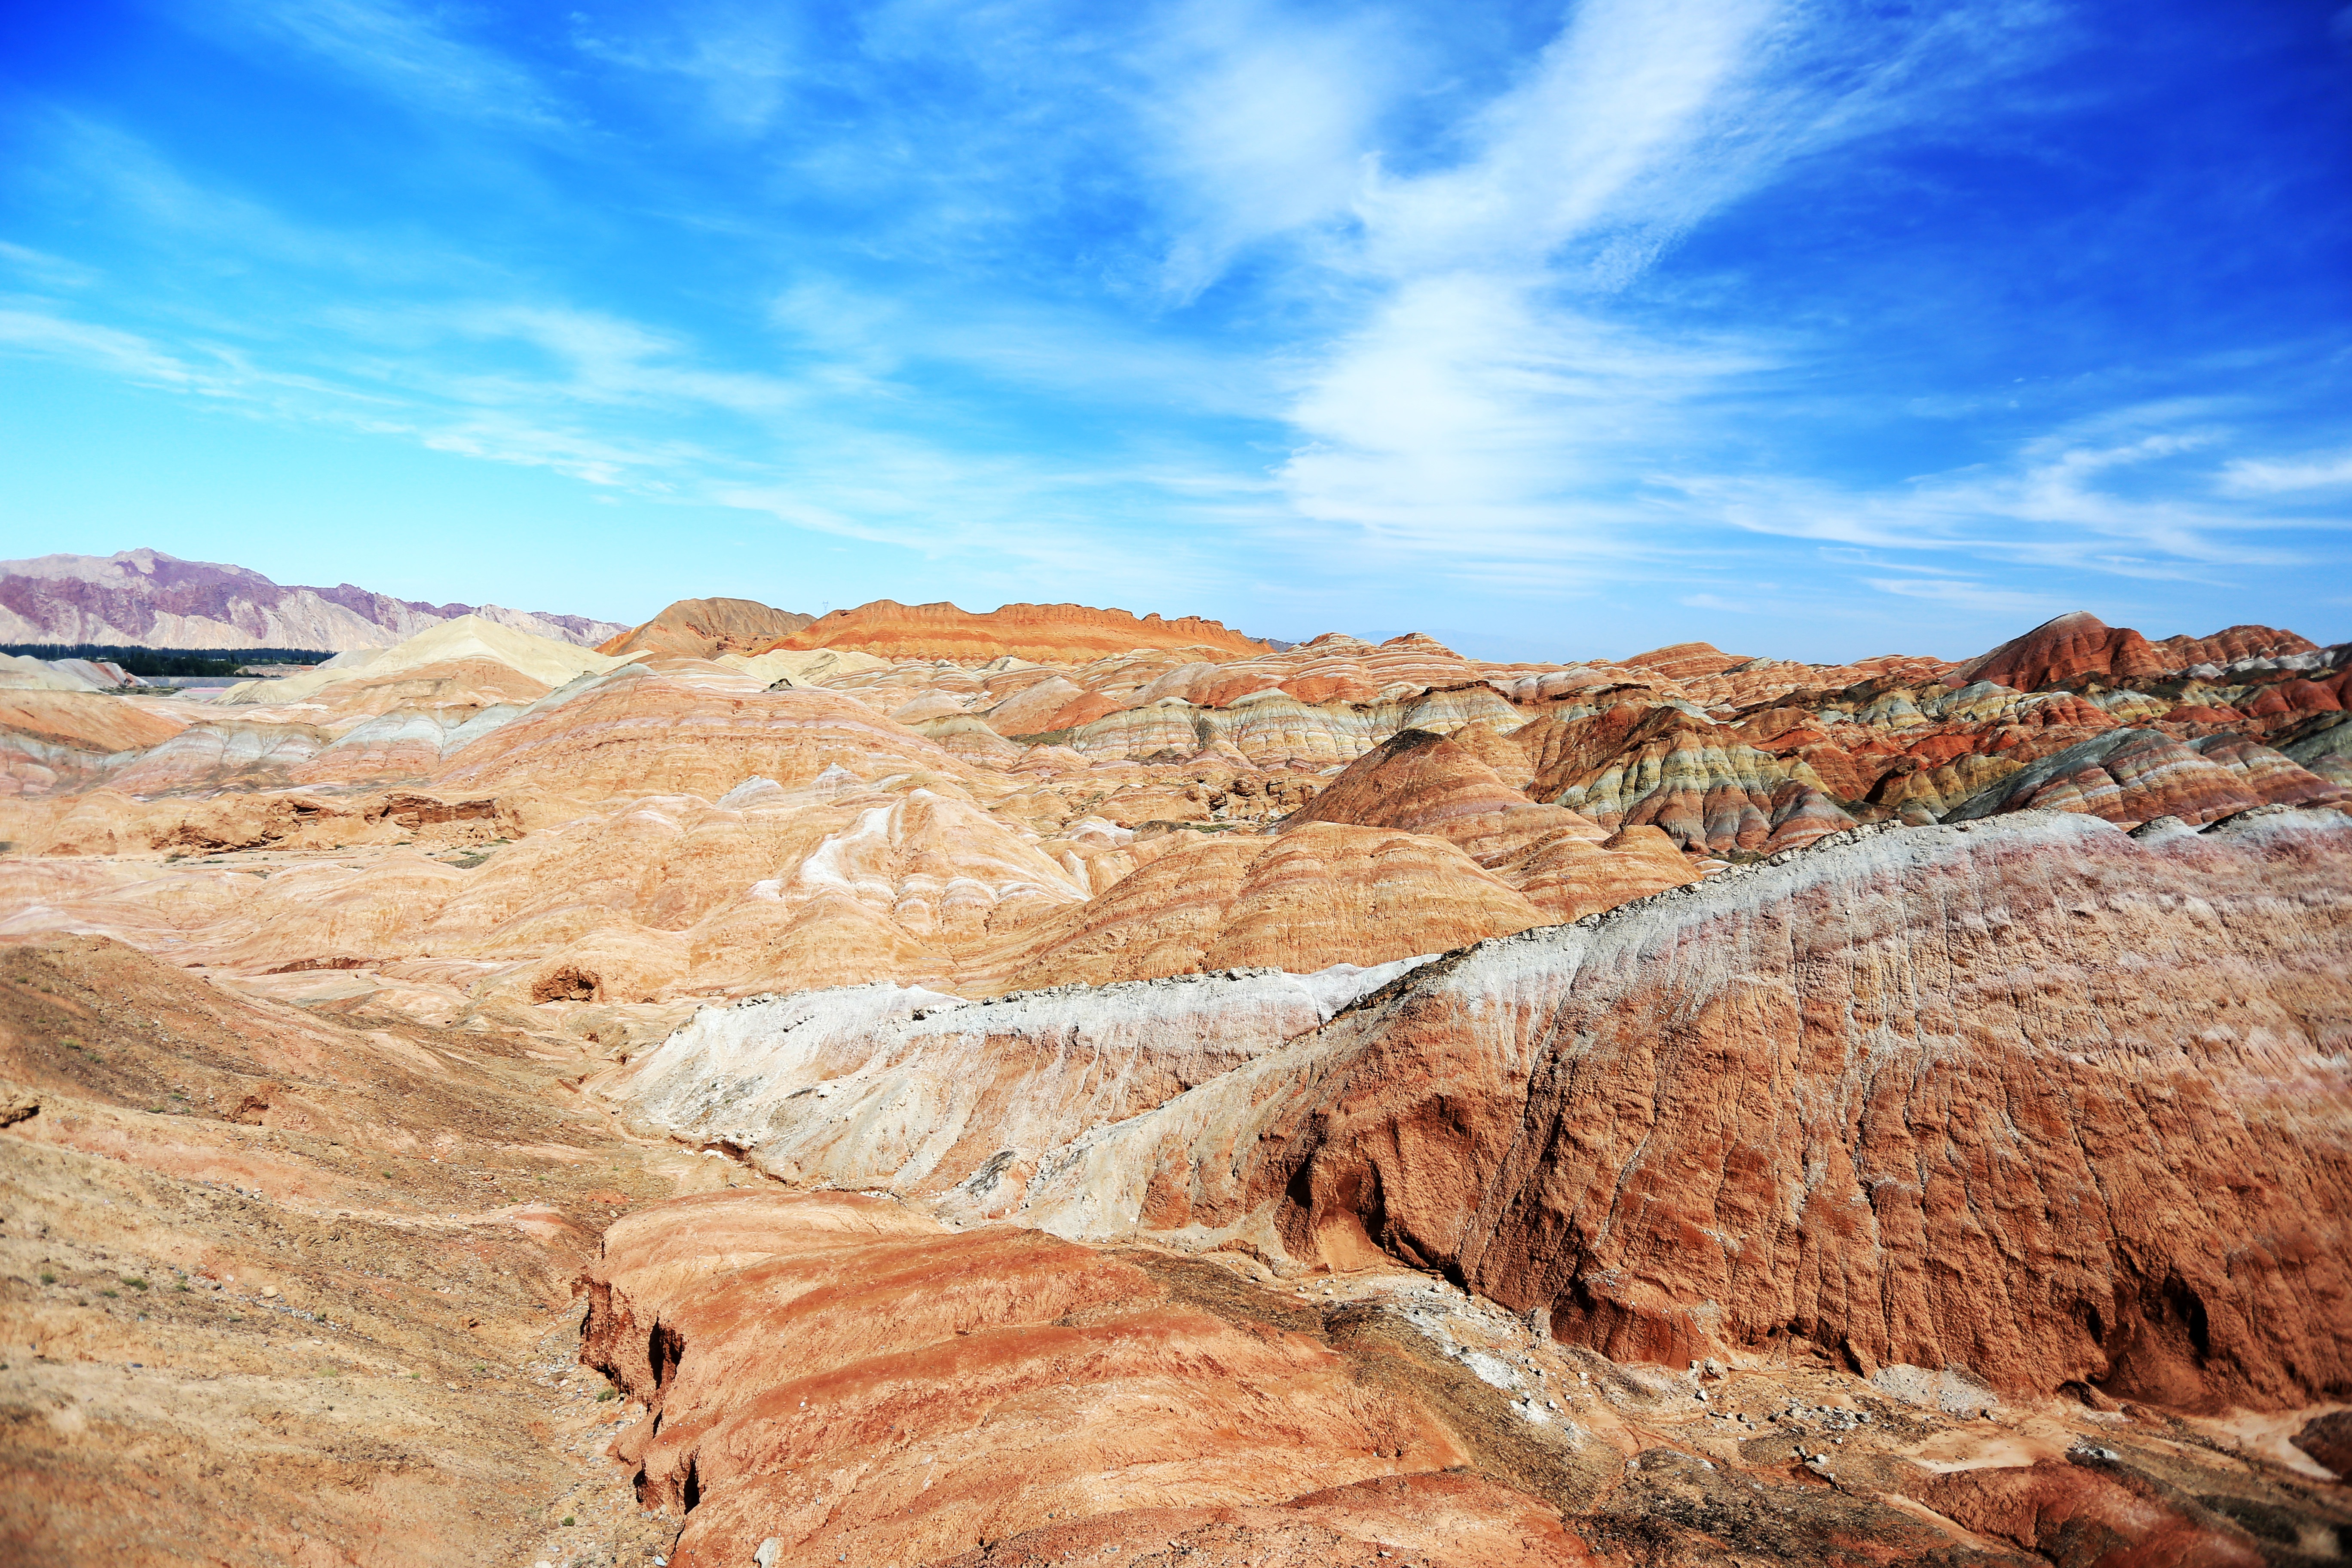
landscape, rock, wilderness, mountain, valley, formation, cliff, canyon, colorful, terrain, geology, badlands, plateau, china, views, wadi, zhangye, landform, geographical feature